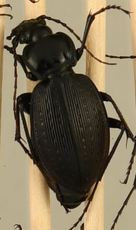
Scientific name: Carabus goryi
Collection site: Mountain Lake Biological Station Site (MLBS), plot MLBS_001